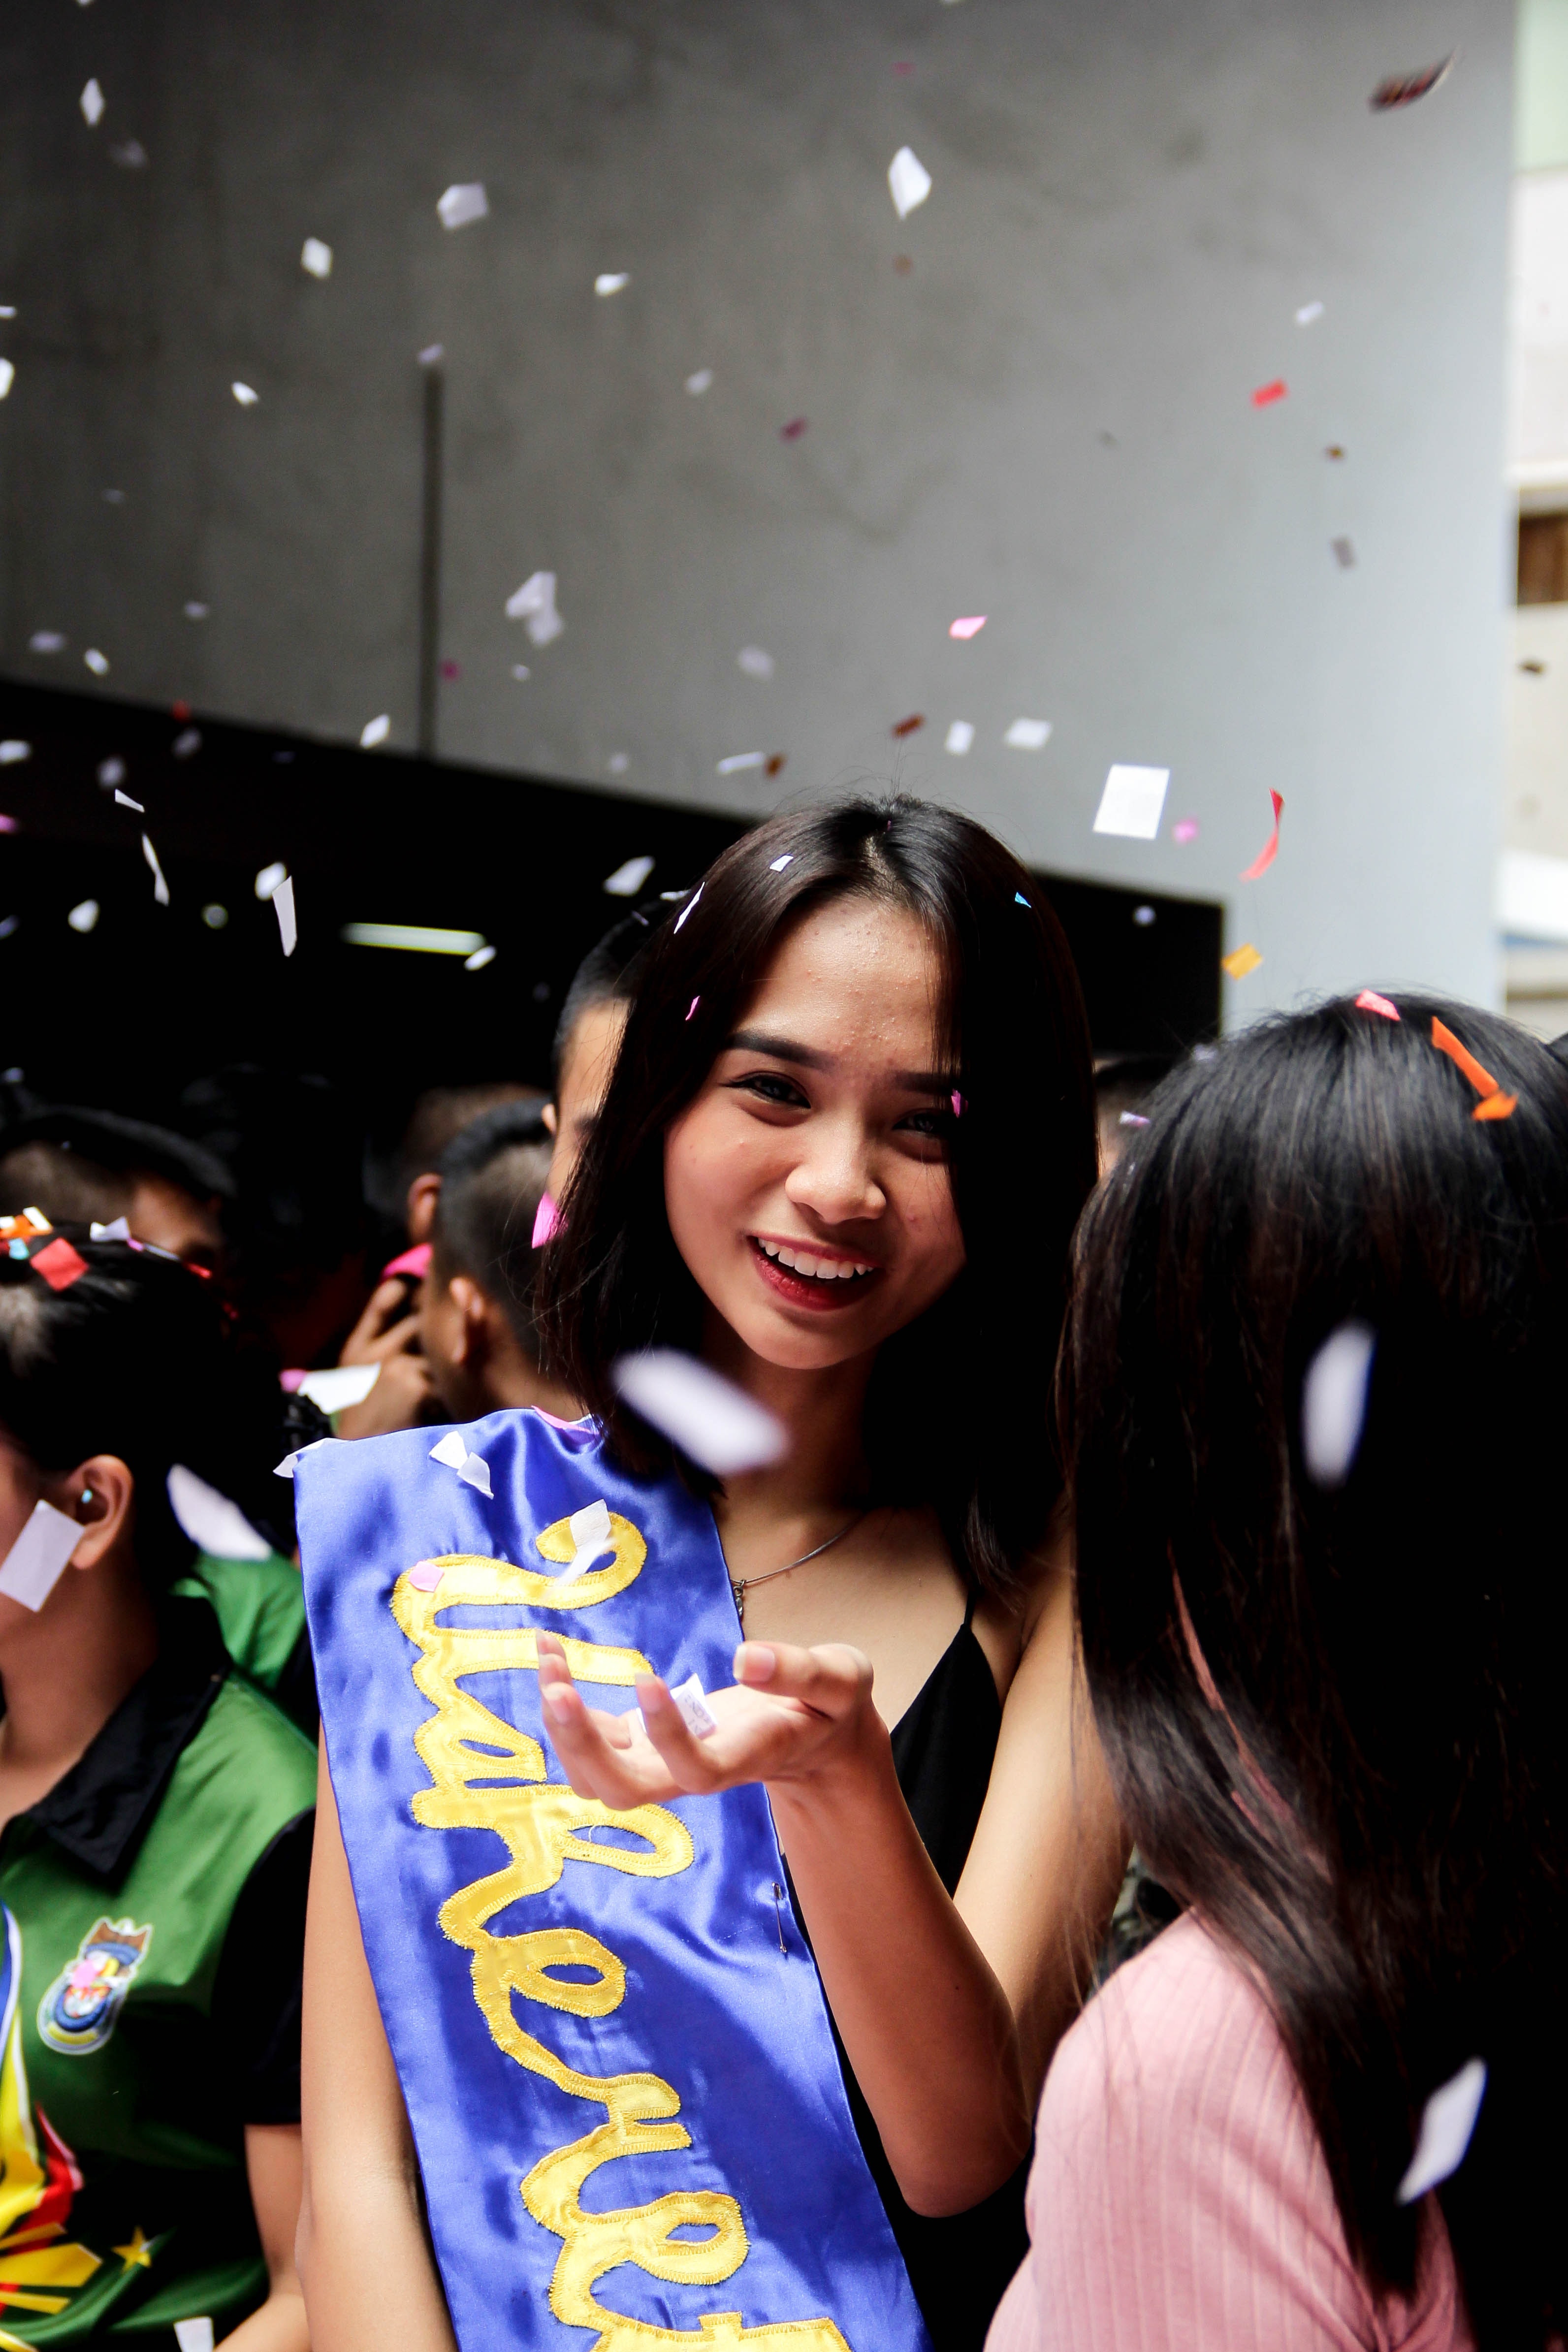
clothing, woman, girl, snapshot, fun, product, smile, event, costume